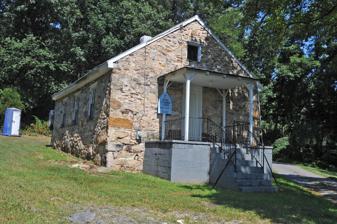
Building: Mt. Pleasant School (Gerrardstown, West Virginia)
Country: United States of America
Year built: 1897
United States historic place Mt. Pleasant School U.S. National Register of Historic Places Show map of West Virginia Show map of the United States Location Abiding Way, near Gerrardstown, West Virginia Coordinates 39°21′49″N 78°7′28″W / 39.36361°N 78.12444°W / 39.36361; -78.12444 Area less than one acre Built c. 1897 Architectural style Gable-front NRHP reference No. 08000928 Added to NRHP September 18, 2008 Mt. Pleasant School , now known as Mt. Olive Methodist Church, is a historic one-room school building located near Gerrardstown , Berkeley County, West Virginia . It was built about 1897 and is a one-story, gable roofed vernacular building.  It measures approximately 24 feet wide and 39 feet deep.  The exterior is finished in native random ashlar limestone .  It is built into the slope of the hillside, and features a raised front porch.  The school was built for African American children.  It ceased use as a school in 1939 and began use as a church in 1942. It was listed on the National Register of Historic Places in 2008. References